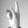
ASL letter: K